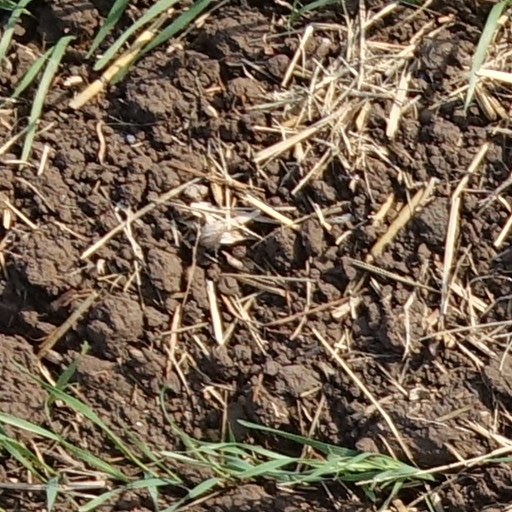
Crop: wheat